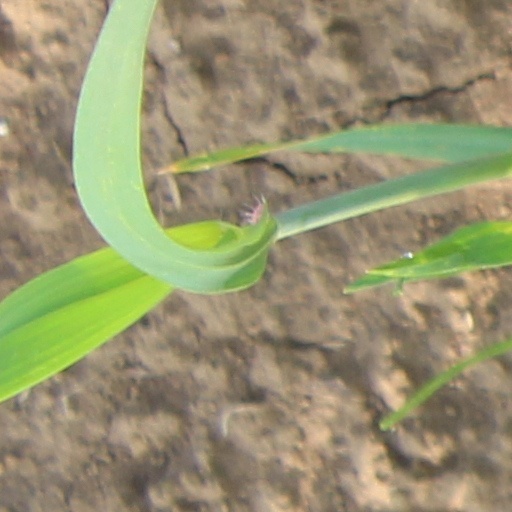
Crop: wheat